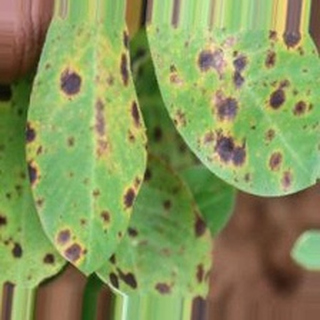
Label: groundnut_late_leaf_spot